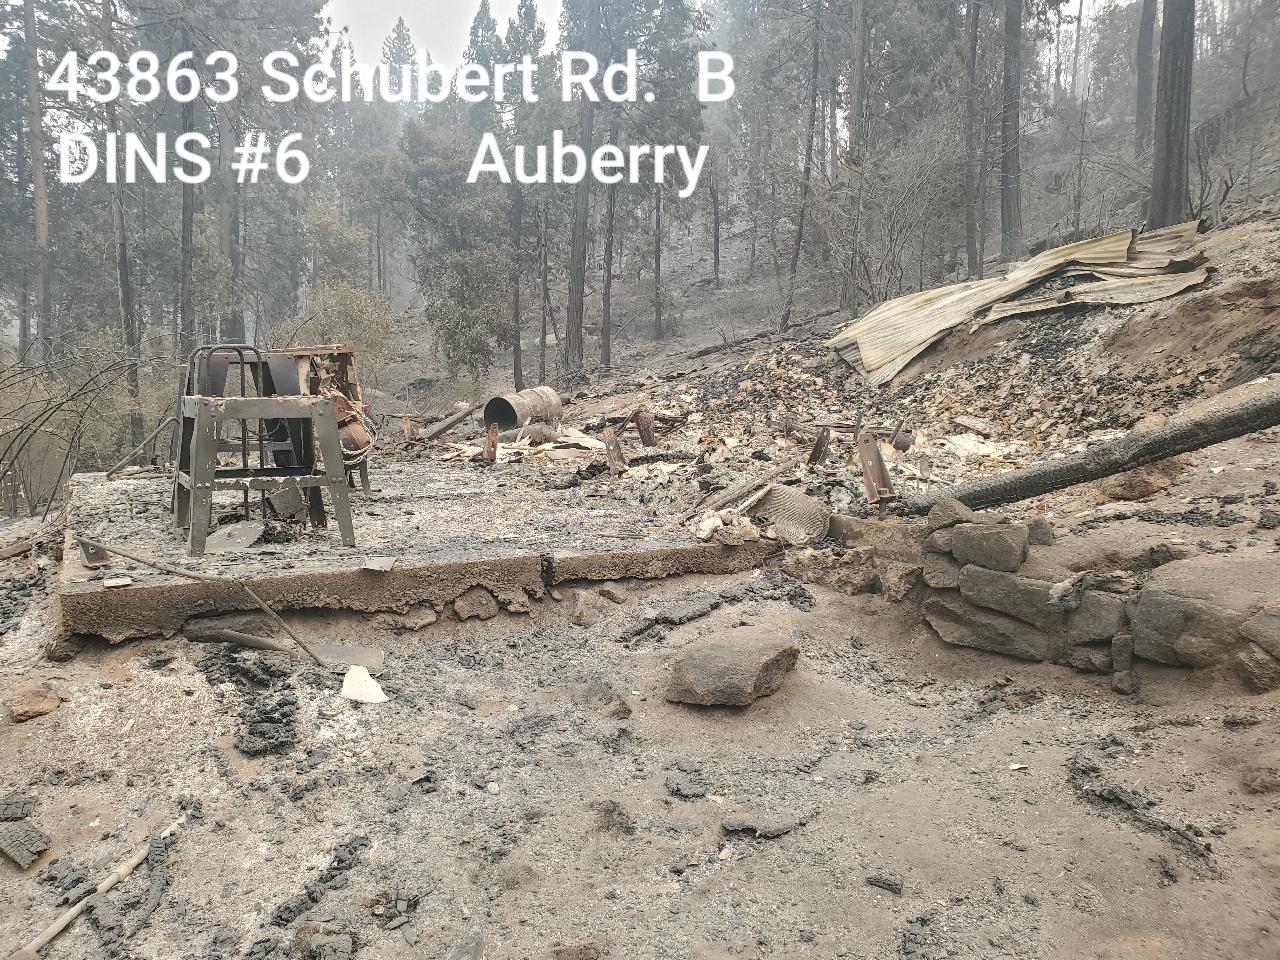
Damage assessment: destroyed